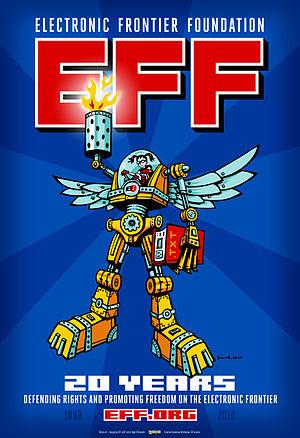
L'Electronic Frontier Foundation est une ONGI de protection des libertés sur Internet basée à San Francisco, Californie.